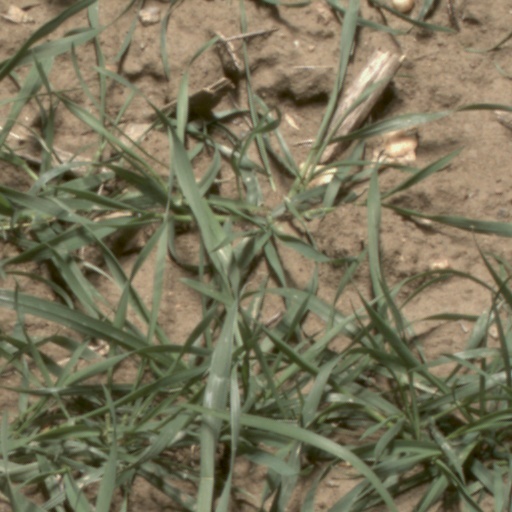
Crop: wheat